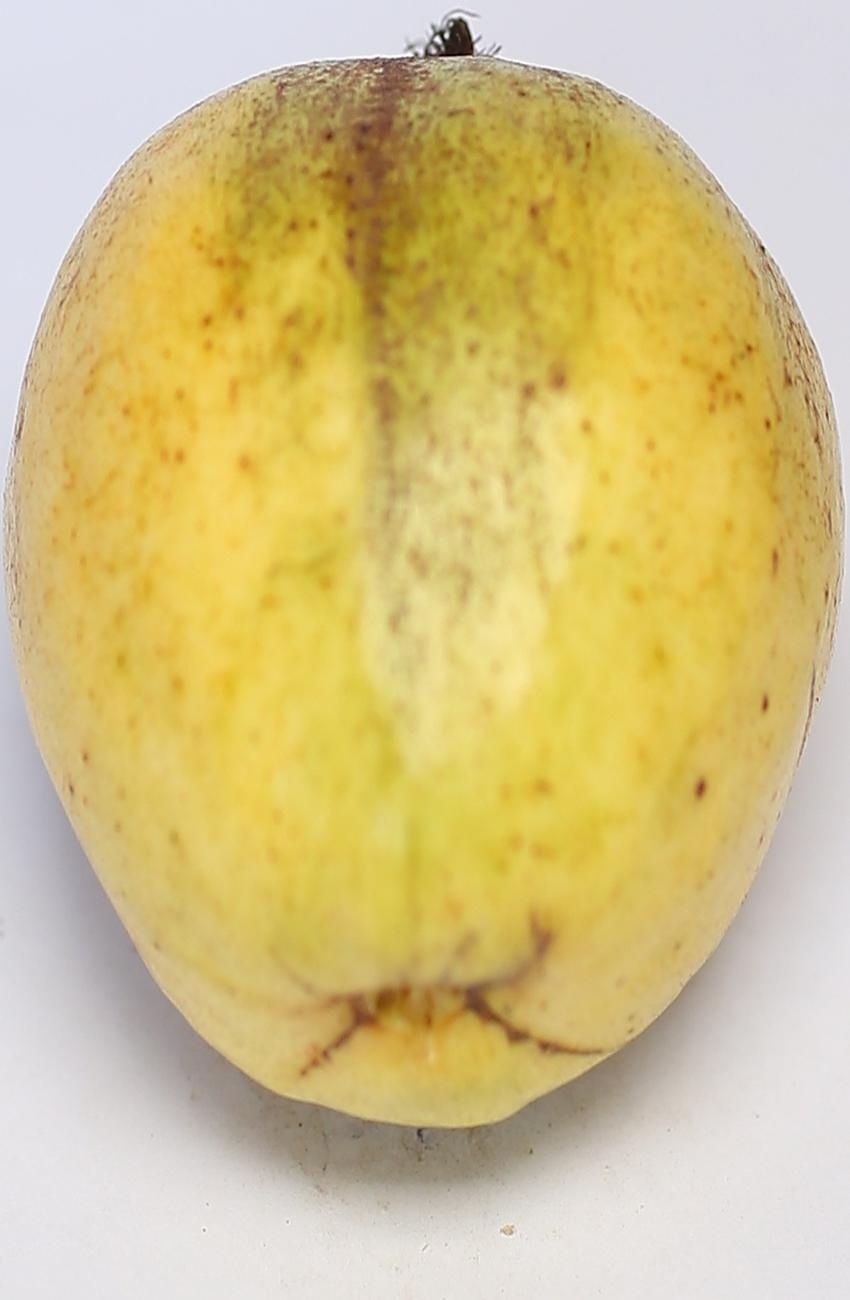
Maturity: ripe
Variety: thadhrami